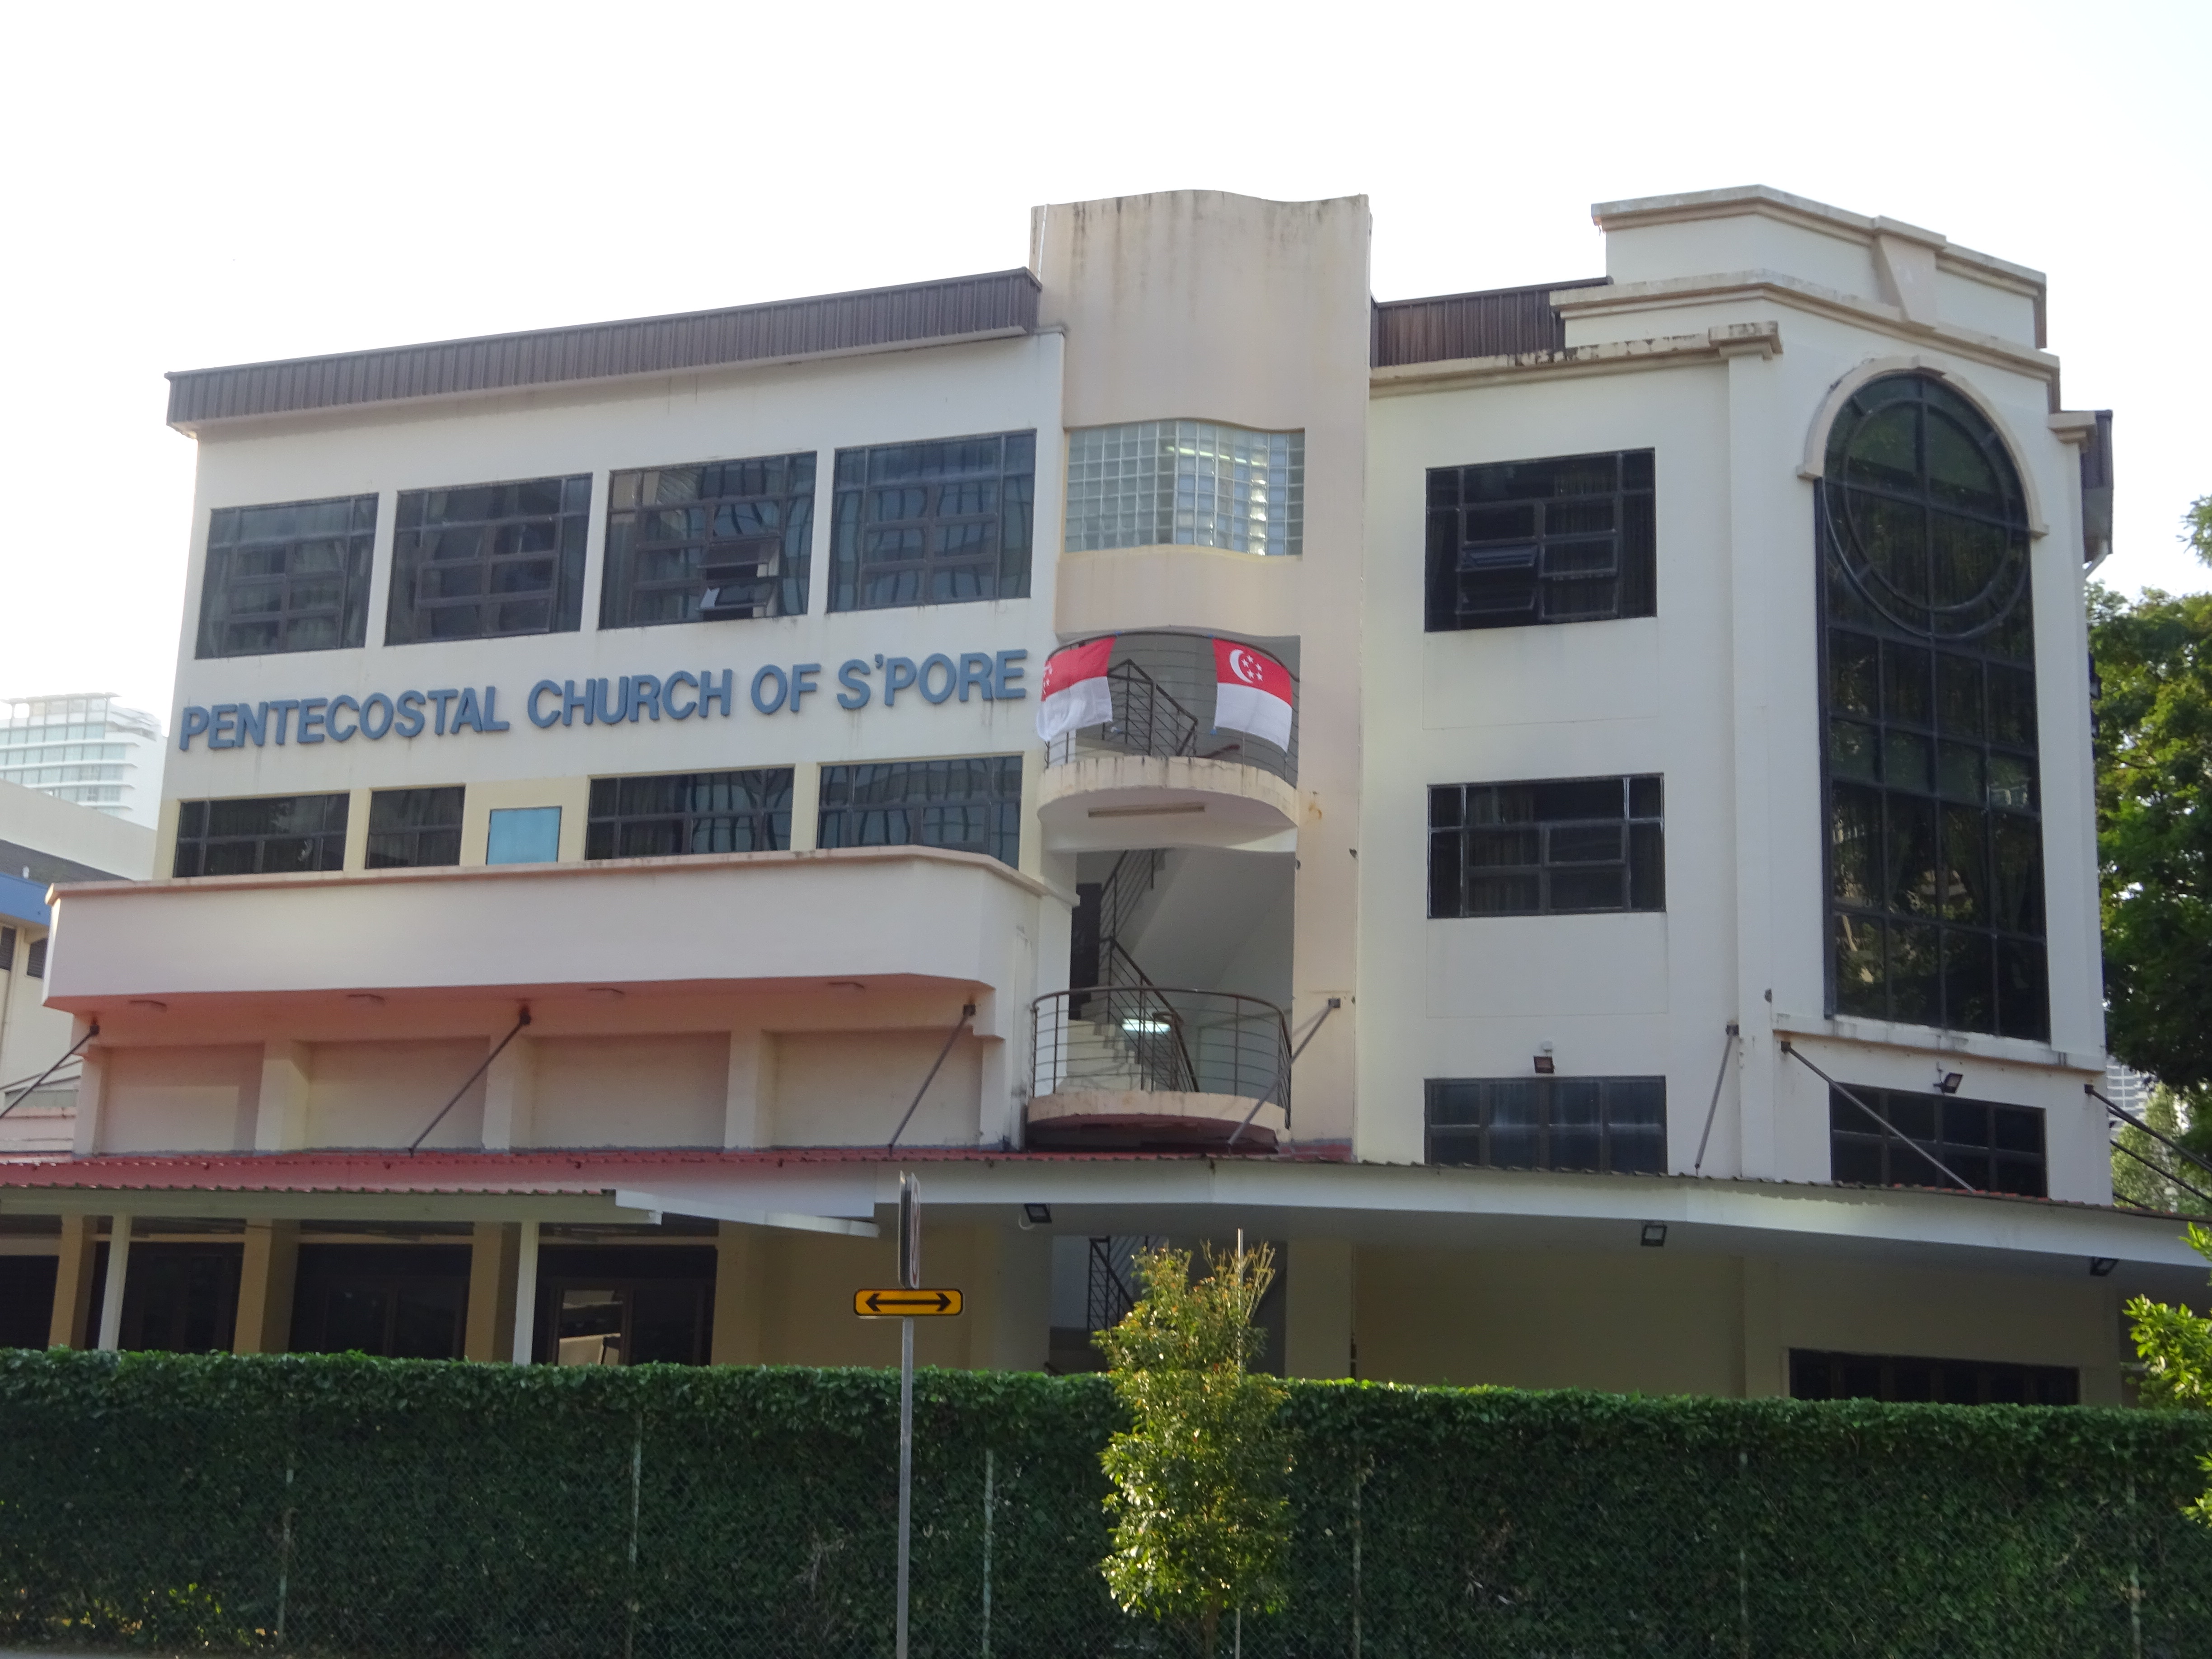
buildings, life, living, city, street, window, building, plant, sky, facade, commercial building, mixed use, apartment, tree, urban design, headquarters, official residence, door, fixture, roof, room, corporate headquarters, condominium, estate, transport